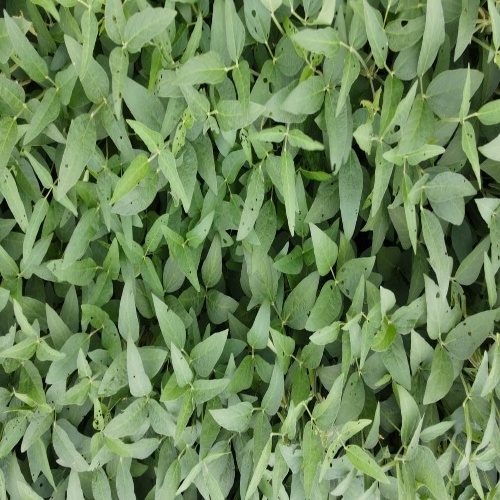
Label: Diabrotica_speciosa